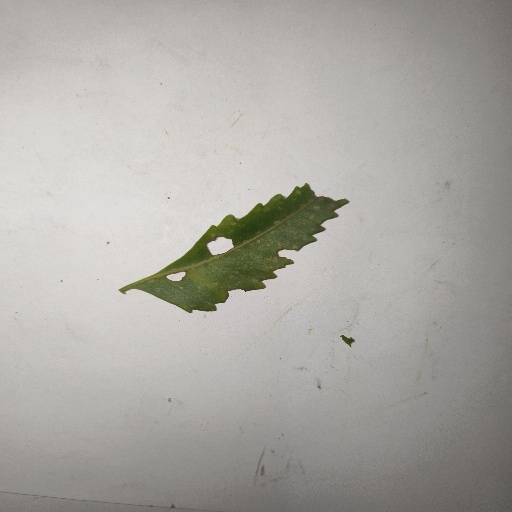
Species: Neem
Leaf condition: Shot Hole Leaf